Michael Katsidis

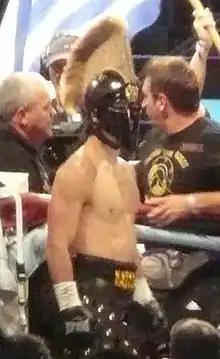
Katsidis wearing his signature helmet and trunks before entering the ring, 2010

An opportunity for Katsidis to reclaim the vacant WBO Asia Pacific lightweight title was scheduled for 31 January at the Cebu Coliseum in Cebu City, Philippines, with Angel Hugo Ramirez as his opponent. The ten-round contest was won convincingly by Katsidis, despite appearing to be gunshy at times, coupled with Ramirez's unwillingness to engage. Ramirez was knocked down four times (once in the second round and three times in the fourth), while a point was deducted from Katsidis for hitting Ramirez when he was floored from a slip later in the second round. At the end of the fight, the judges scored 98–87, 96–89 and 96–89 in favour of Katsidis.